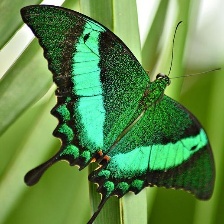
Species: BANDED PEACOCK